Frosted (horse)

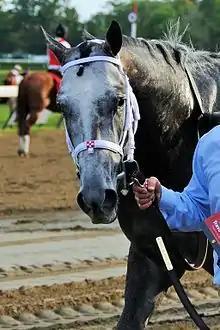
Frosted after the 2015 Travers

Frosted (foaled April 18, 2012, in Kentucky) is an American Thoroughbred racehorse. In 2016, he set a stakes record while winning the Metropolitan Handicap in a "dazzling performance" and followed up with a win in the Whitney Handicap. Prior to that, despite winning several stakes races, he was best known for finishing behind American Pharoah four times, including a runner-up performance in the 2015 Belmont Stakes.